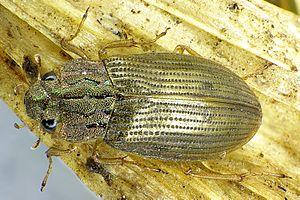
Helophorus est un genre d'insectes coléoptères de la famille des Hydrophilidae. C'est le seul genre de la sous-famille des Helophorinae.